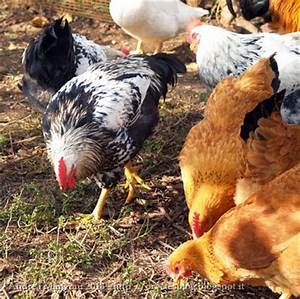
Label: chicken